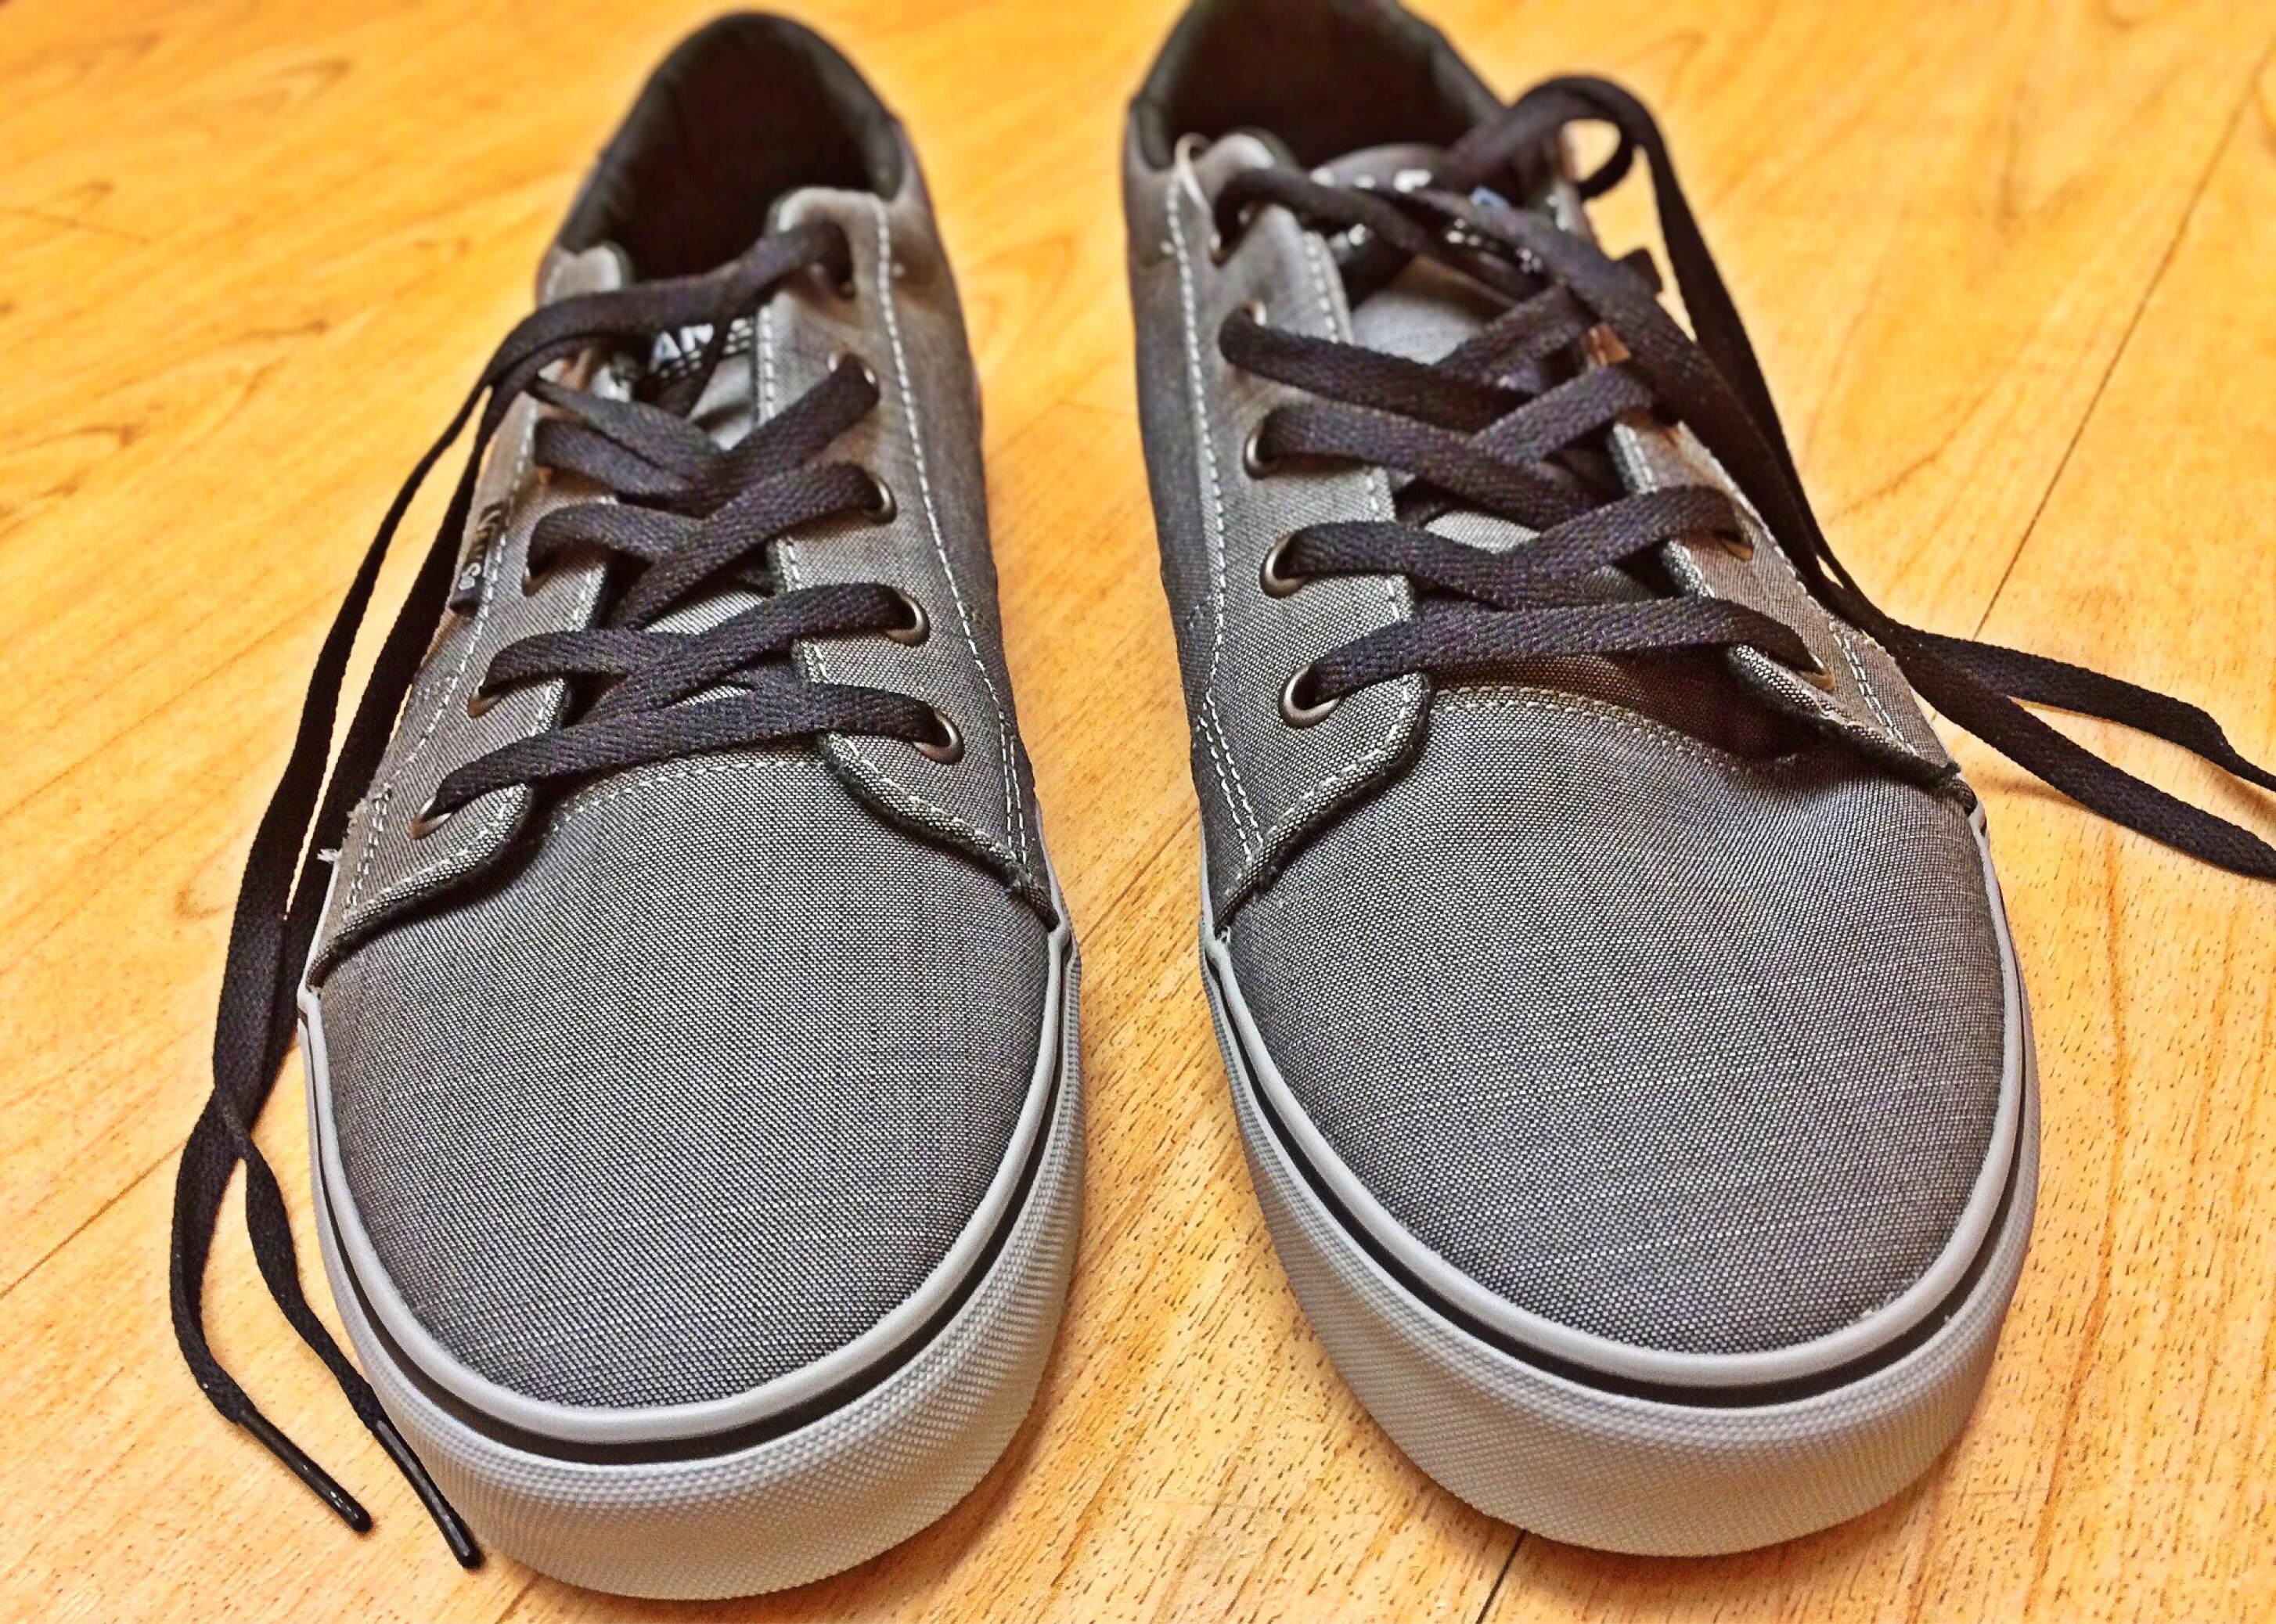
shoe, leather, brown, fashion, hipster, shoes, sneakers, footwear, outdoor shoe